People v. Turner

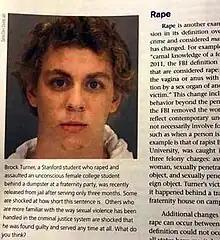
Turner's mugshot used as the accompanying photo for the section on rape in a 2017 criminal justice textbook

The second edition of the criminal justice textbook "Introduction to Criminal Justice", by University of Colorado, Denver, Professors Callie Marie Rennison and Mary Dodge, uses Turner's mugshot as the accompanying photo in the entry that defines rape. According to the caption beneath Turner's photo, which appears on Page 20 at the top of the section in the book on "rape":